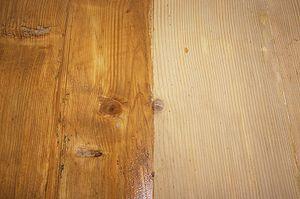
panneau de bois enduit pour moitié (à gauche) d'une première couche d'w:fr:huile de lin bouillie Italiano: Pannello in legno verniciato nella parte sinistra con una prima mano di olio di lino cotto.
L'huile de lin ou « huile de graines de lin » est une huile végétale de couleur jaune d'or, tirée des graines mûres du lin cultivé, pressées à froid et/ou à chaud ; parfois, elle est extraite par un solvant en vue d'un usage industriel ou artistique, principalement comme siccatif, ou huile auto-siccative.